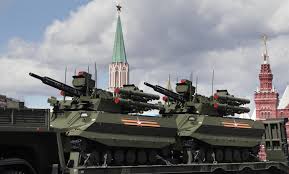
Label: BMP-T15